Battle of Java (1942)

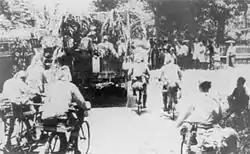
Japanese bicycle infantry moving through Java.

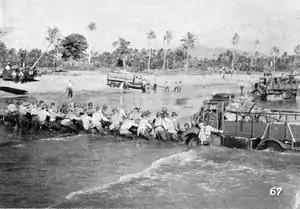
Japanese invasion of Java, Tropenmuseum collection

On 27 February, Helfich ordered the evacuation of all seaworthy ships in Tjilatjap after Chūichi Nagumo's 1st Air Fleet was sighted to the south. On 28 February, Helfich ordered Koenraad to evacuate Soerabaja. On 1 March, Helfich then dissolved the Allied Naval Forces on Java, freeing William A. Glassford's United States Navy ships to head for Exmouth Gulf, and Arthur Palliser's Royal Navy ships to head for India. Helfich also ordered damaged Dutch submarines to head for Colombo, while those remaining were ordered to resist as long as possible, then break out or be scuttled. Starting on 2 March, remaining Dutch ships in the Netherlands East Indies were scuttled over the next week, along with the destruction of the Morokrembangan Naval Air Base and Perak Airfield.